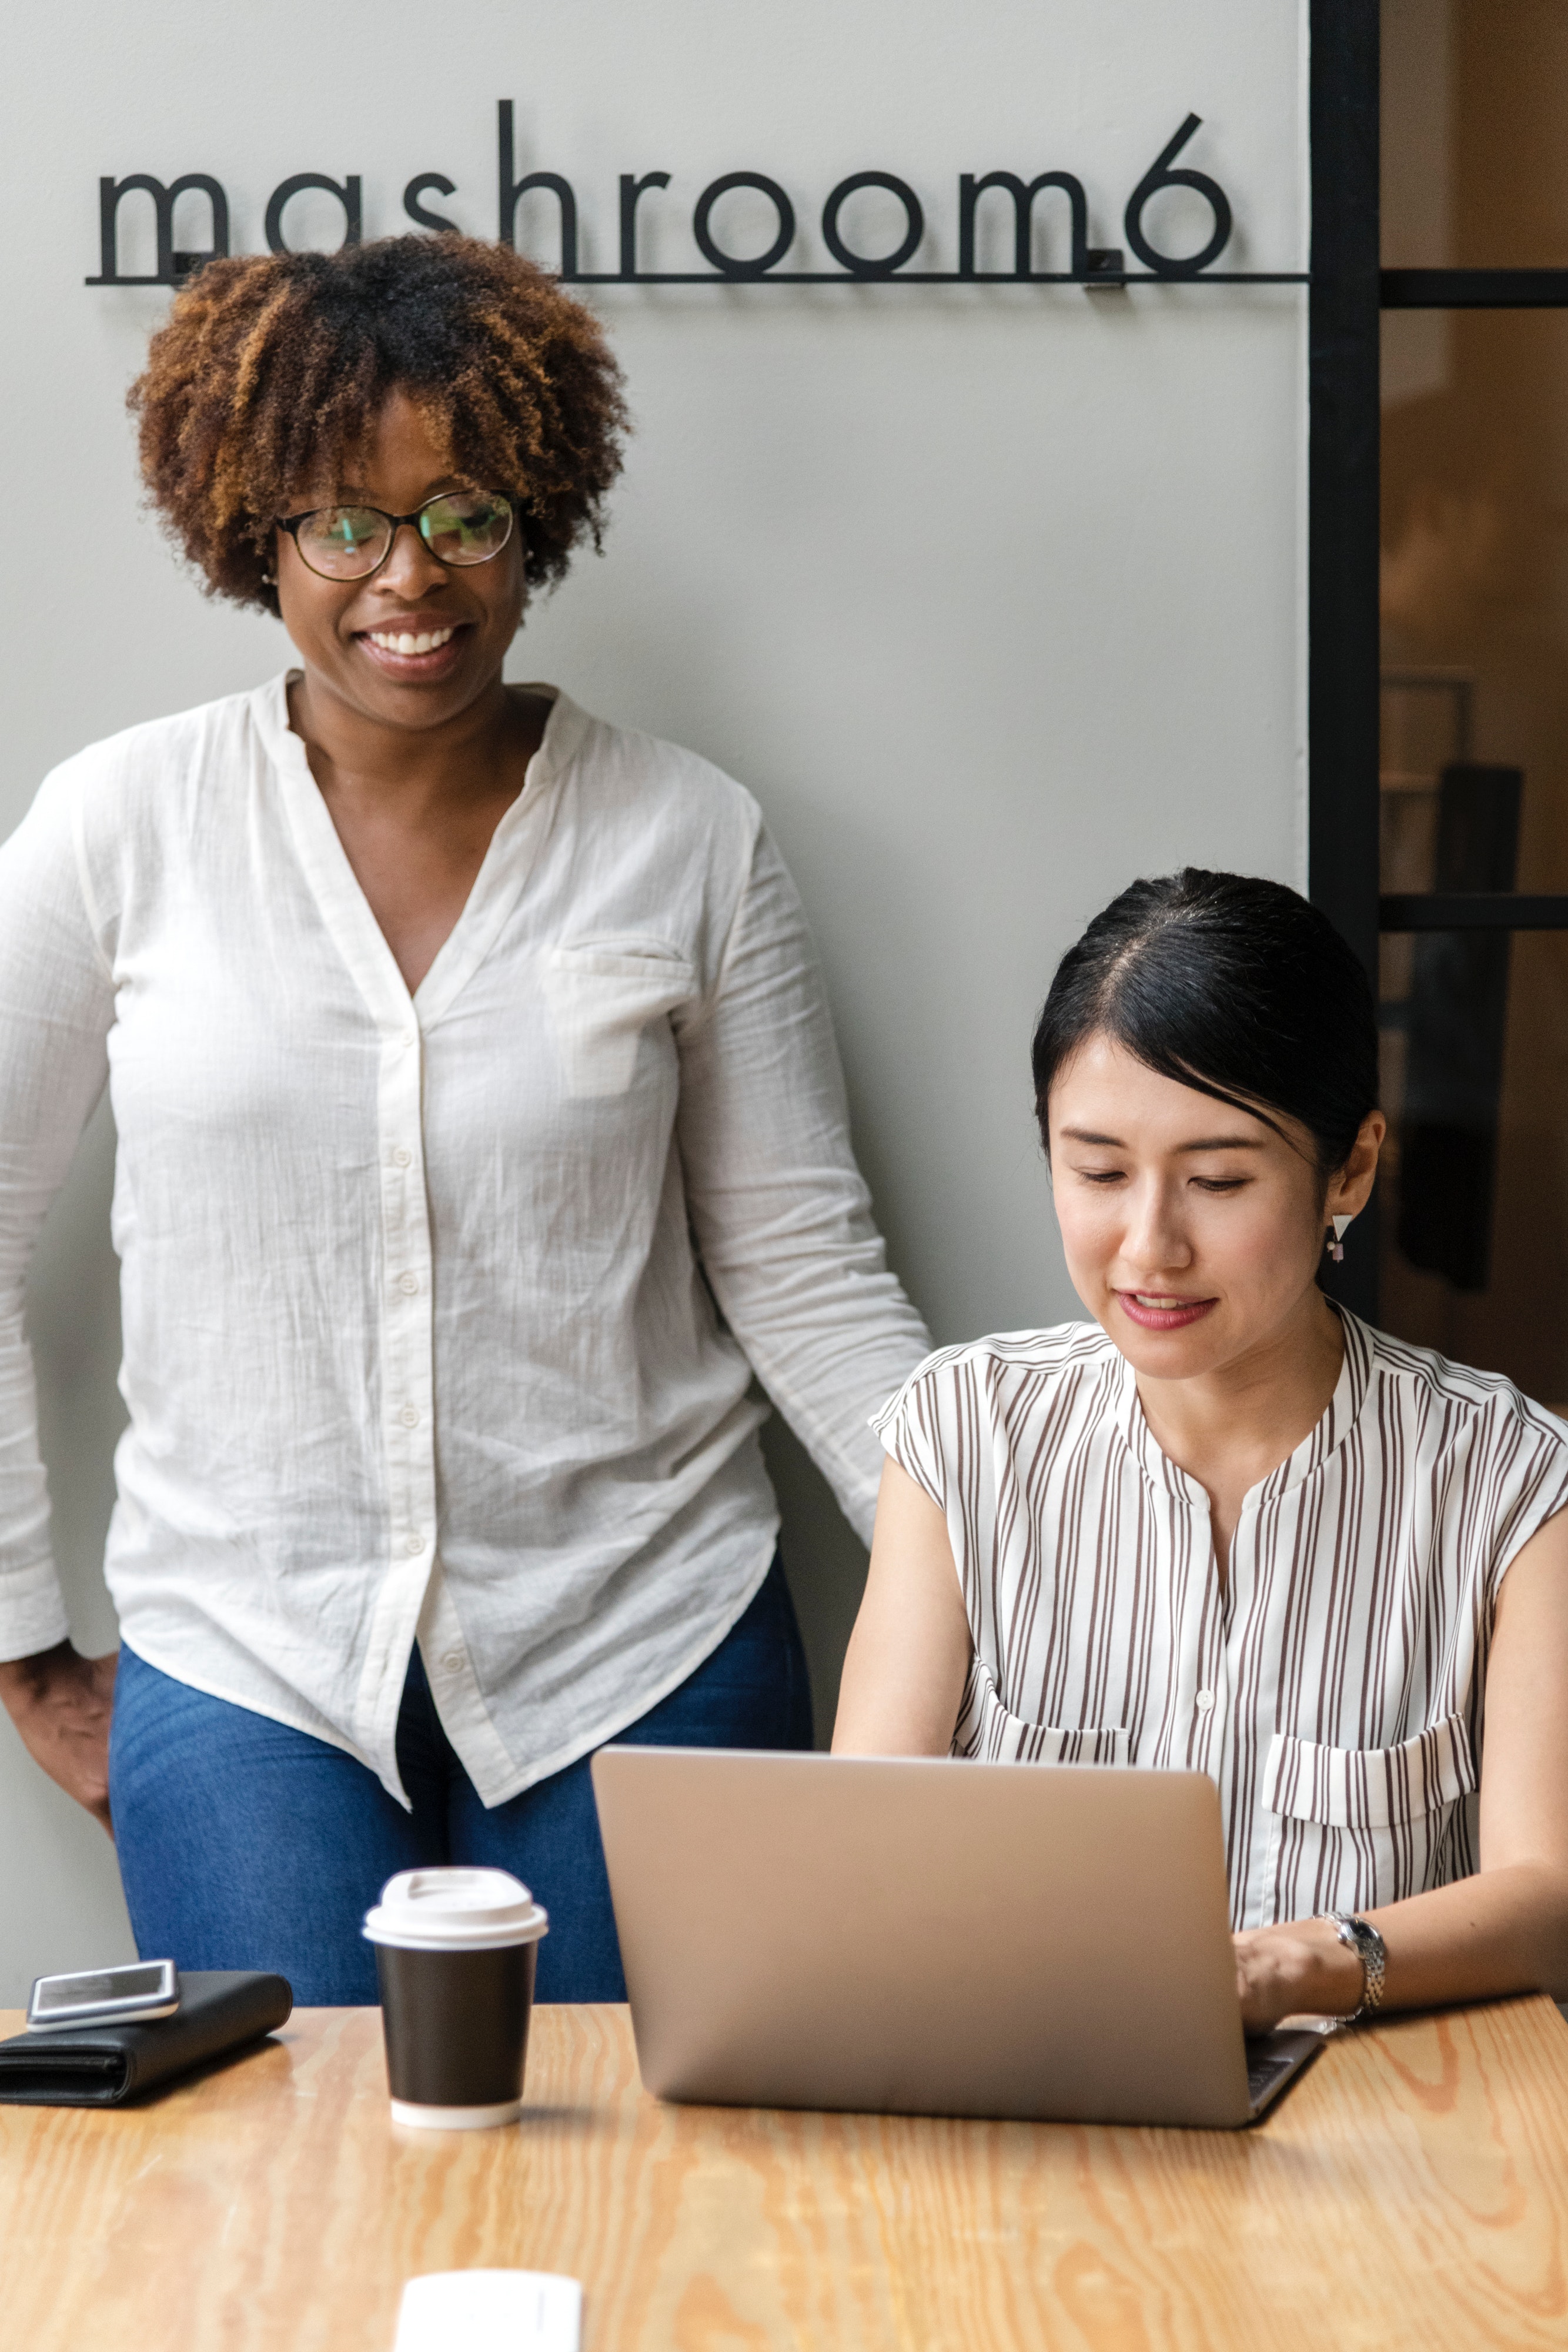
communication, human behavior, conversation, girl, job